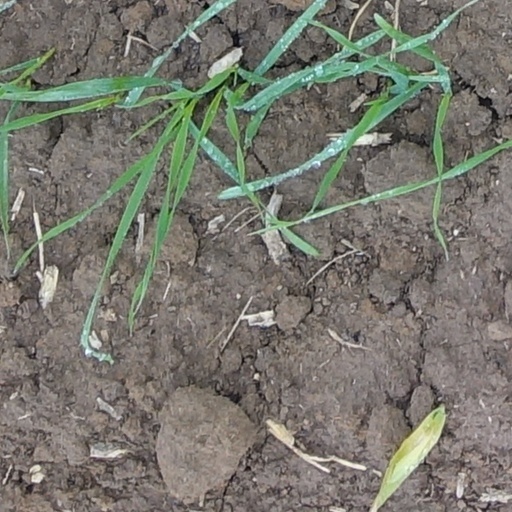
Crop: wheat